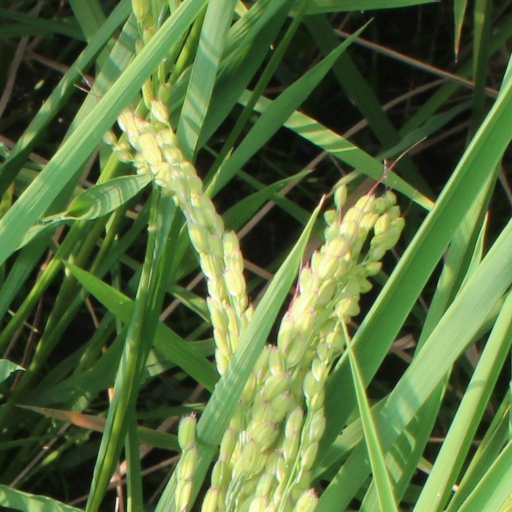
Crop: rice